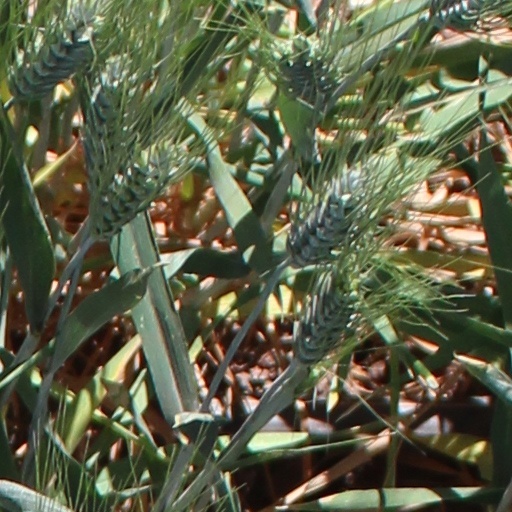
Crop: wheat